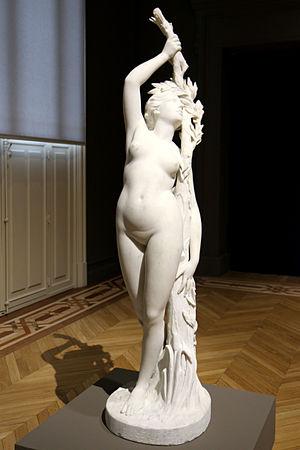
Claude Vignon, pseudonyme de Marie-Noémi Cadiot, née le 12 décembre 1828 à Paris, et morte le 10 avril 1888 à Villefranche-sur-Mer, est une sculptrice, femme de lettres et féministe française.